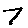
Label: 7